Stella (bicycle company)

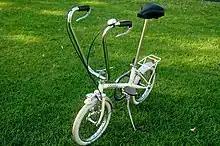
1965 Stella Pocketby folding bicycle

Stella was a French bicycle manufacturer founded in 1909. The company sponsored Louison Bobet, a French professional cyclist. Bobet won the Tour de France in 1953 and 1954 while riding Stella bicycles.